Pope John XXIII

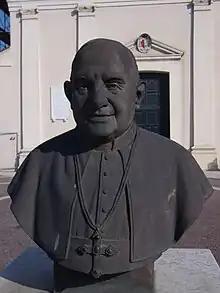
Monument to Pope John XXIII in Porto Viro (Rovigo)

On 12 January 1953, he was appointed Patriarch of Venice and raised to the rank of Cardinal-Priest of Santa Prisca by Pope Pius XII. Before departing Paris he invited to dinner the eight men who had served as prime minister during Roncalli's term as nuncio. Roncalli left France for Venice on 23 February 1953, stopping briefly in Milan and then to Rome. On 15 March 1953, he took possession of his new diocese in Venice. As a sign of his esteem, the President of France, Vincent Auriol, claimed the ancient privilege possessed by French monarchs and bestowed the red biretta on Roncalli at a ceremony in the Élysée Palace. It was around this time that he, with the aid of Monsignor Bruno Heim, formed his coat of arms with a lion of Saint Mark on a white ground. Auriol also awarded Roncalli three months later with the award of Commander of the Legion of Honour.